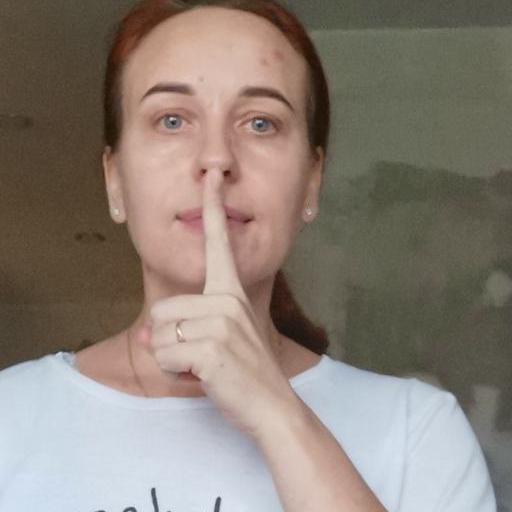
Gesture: mute